Carlos Holmes Trujillo

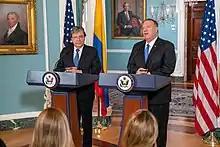
Trujillo (left) speaks to the press with US Secretary of State Mike Pompeo in 2019

Trujillo remained close to Uribe after Santos announced peace talks with the FARC and joined other hard-line politicians like Francisco Santos and Óscar Iván Zuluaga, and far-right politicians like Fernando Londoño and Fabio Valencia Cossio in 2013 to form the "Uribista" Democratic Center (CD) party.